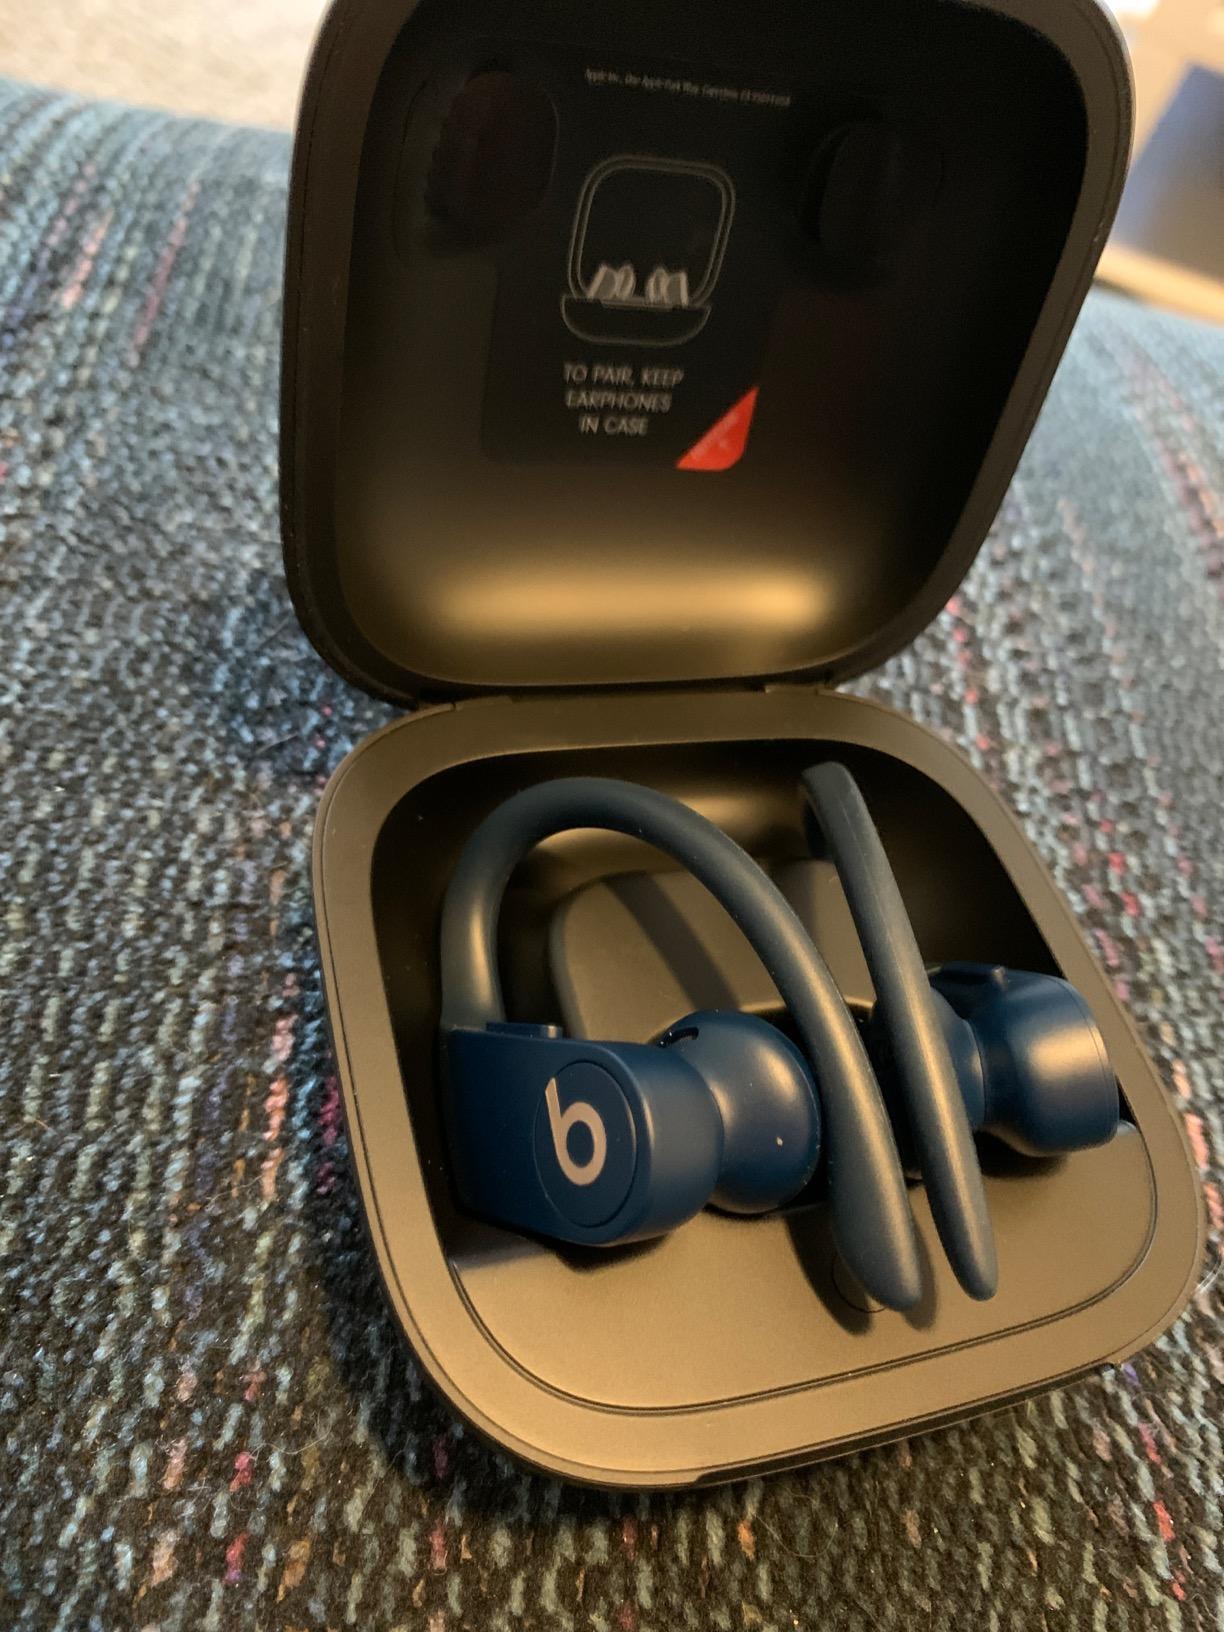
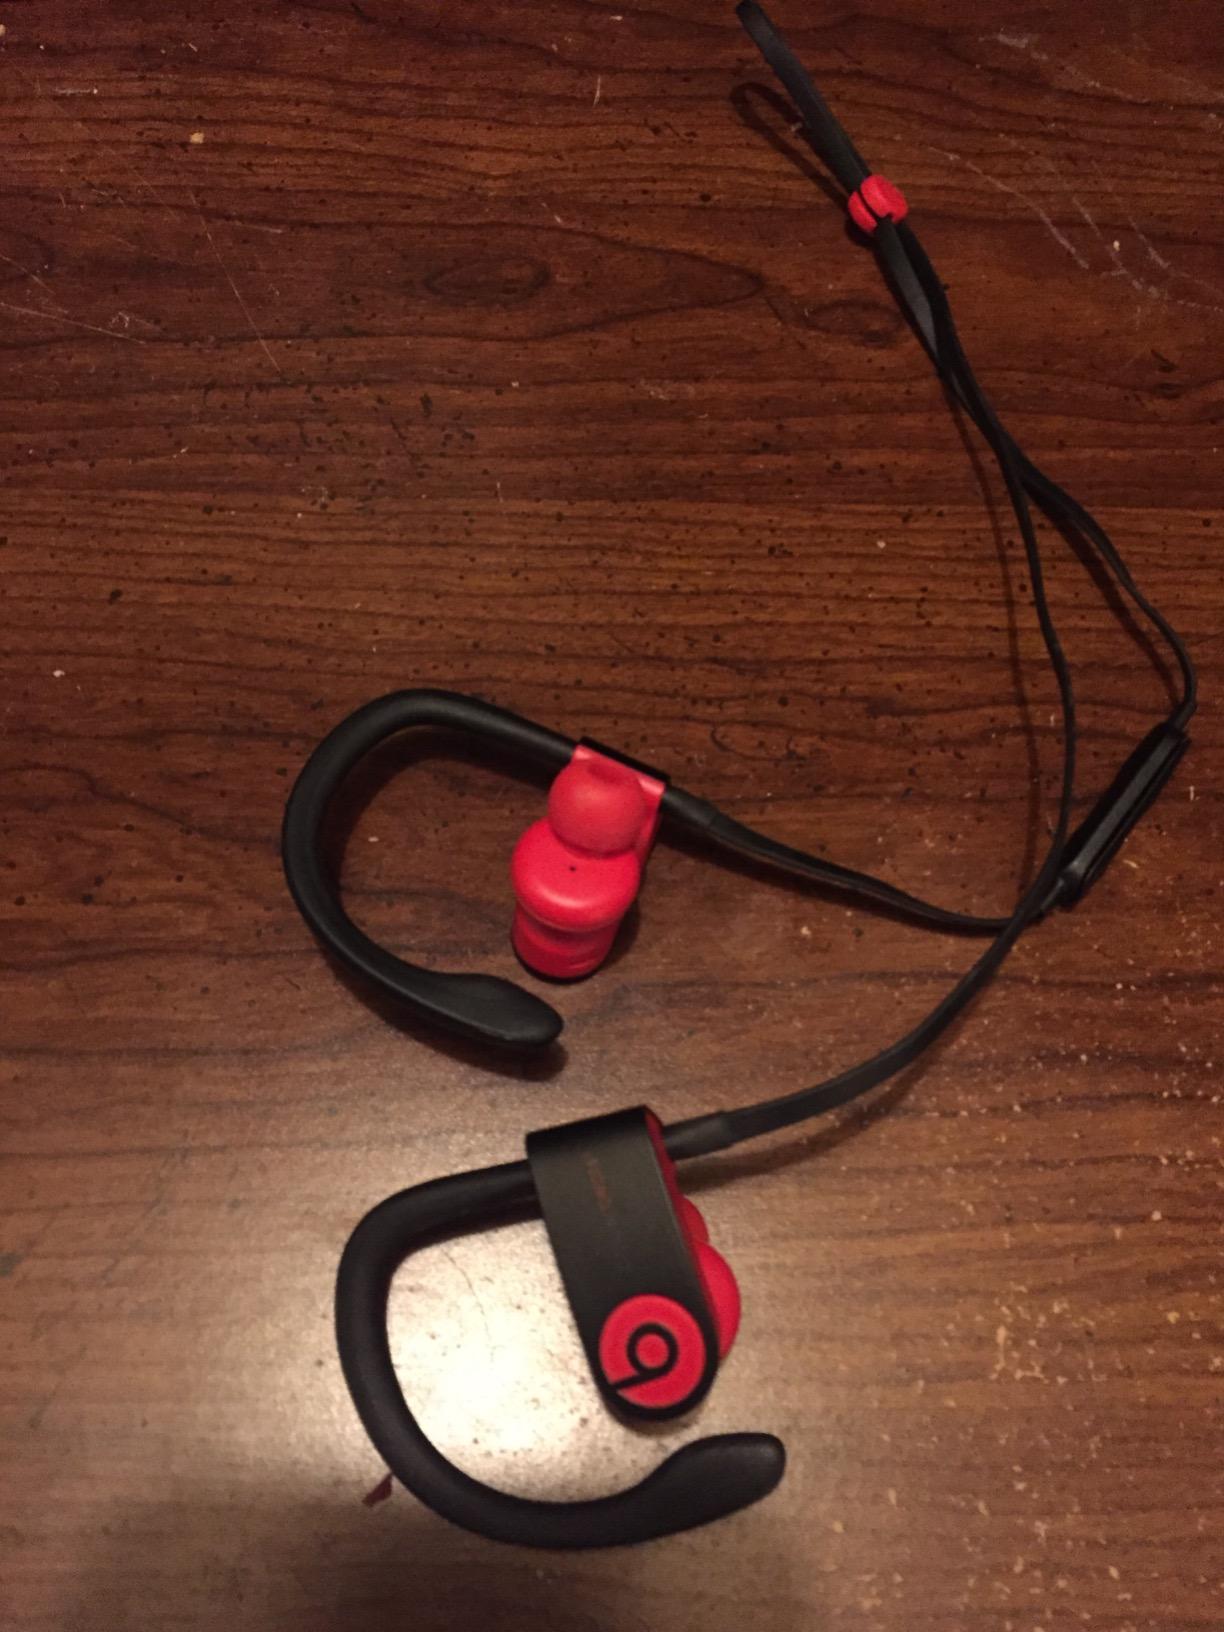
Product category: earbuds
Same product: no